Disturbed (band)

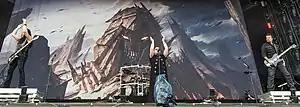
Disturbed performing in 2016

Disturbed is an American heavy metal band from Chicago, formed in 1994. The band includes guitarist Dan Donegan, drummer Mike Wengren, lead vocalist David Draiman and bassist John Moyer. Donegan and Wengren have been involved in the band since its inception, with Draiman replacing original lead vocalist Erich Awalt in 1996 and Moyer replacing original bassist Steve "Fuzz" Kmak in 2004.